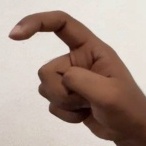
ASL sign: X